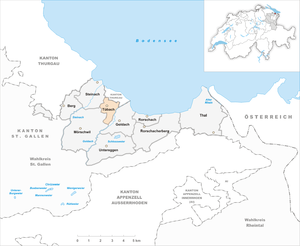
Tübach est une commune suisse du canton de Saint-Gall, située dans la circonscription électorale de Rorschach.